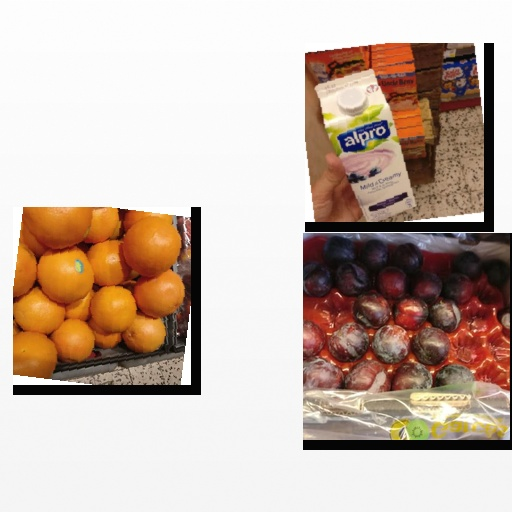
Food items: blueberry_soyghurt, red_grapefruit, plum